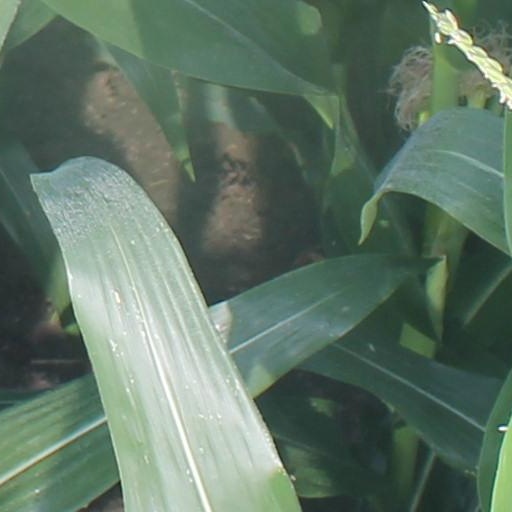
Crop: maize; corn